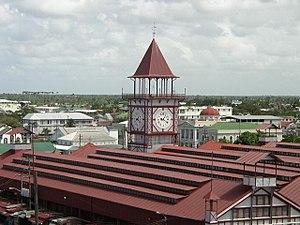
Georgetown est la capitale du Guyana. Elle est située sur la côte atlantique, à l'embouchure du Demerara. Fondée en 1781, elle compte 245 000 habitants en 2011, ce qui en fait la plus grande ville du pays.
Cet article recense les sites inscrits au patrimoine mondial au Guyana.
Cet article est partiellement ou en totalité issu de l’article de Wikipédia en allemand intitulé « Liste der Städte in Guyana ».